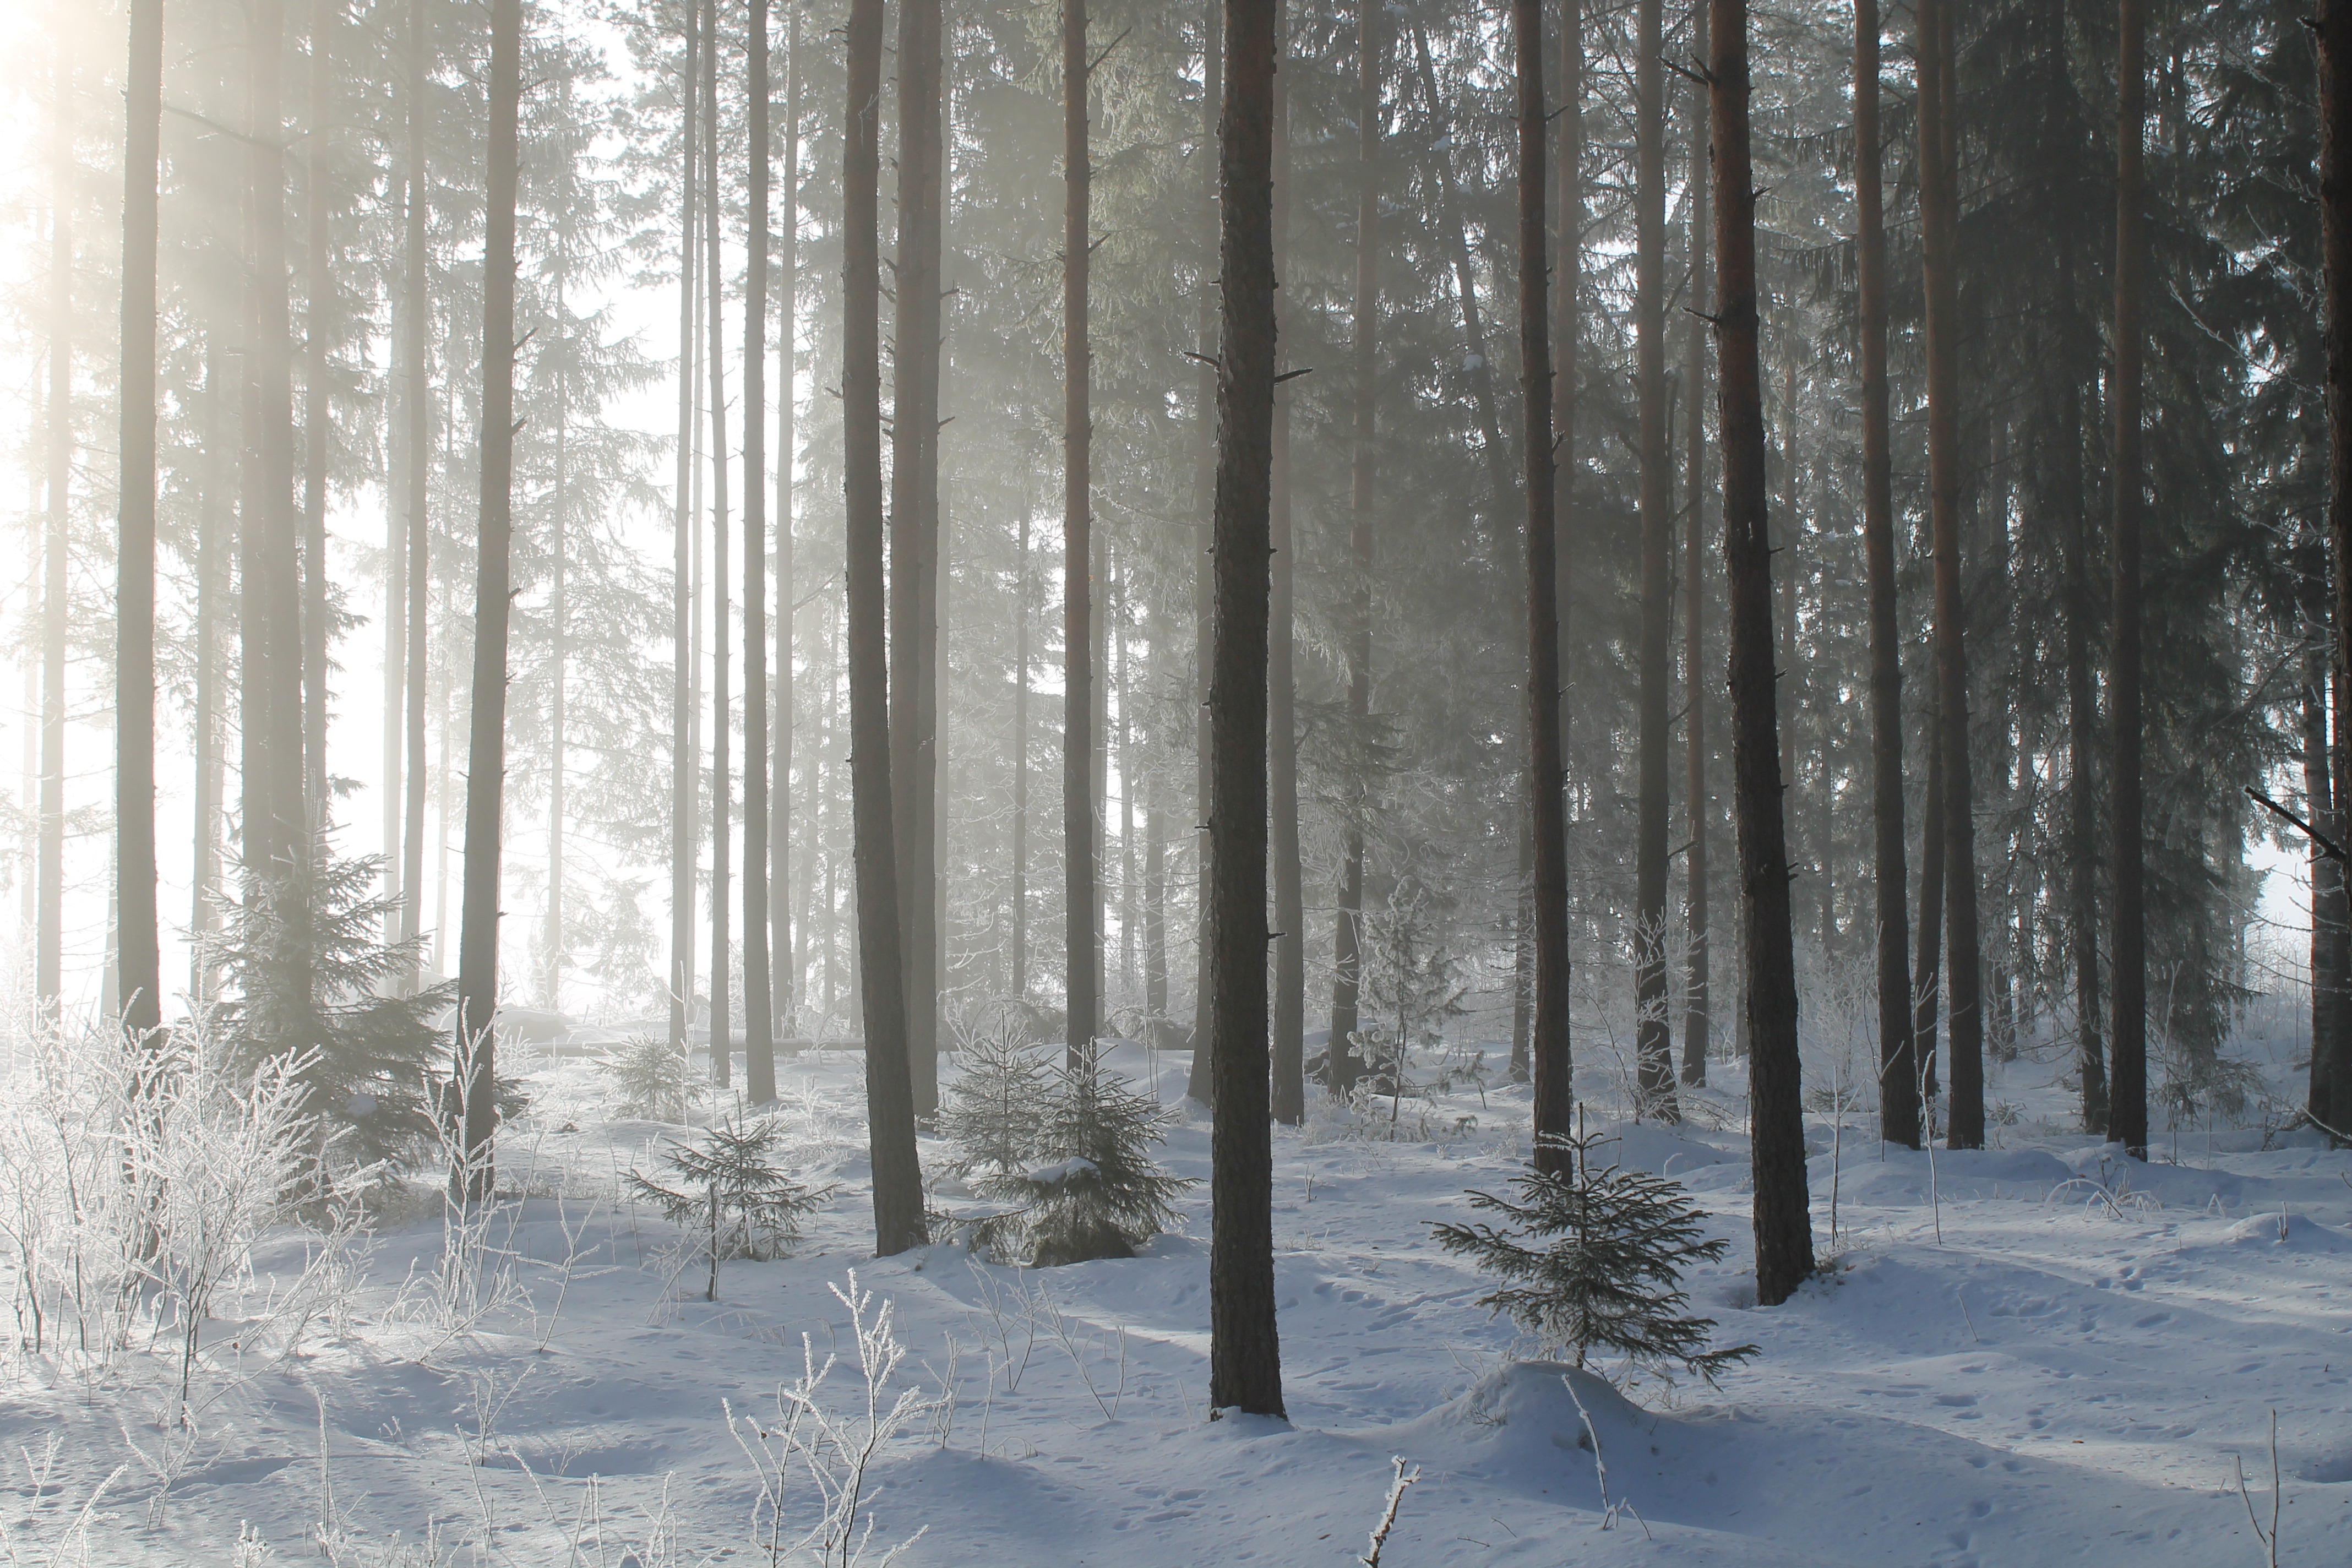
tree, nature, forest, outdoor, wilderness, branch, snow, cold, winter, white, sunlight, frost, trunk, environment, ice, weather, snowy, frozen, agriculture, season, snowfall, leaves, outdoors, woods, spruce, cool, branches, snowstorm, blizzard, woodland, habitat, frosty, ecosystem, organic, freezing, snow storm, natural environment, atmospheric phenomenon, woody plant, temperate coniferous forest, winter storm